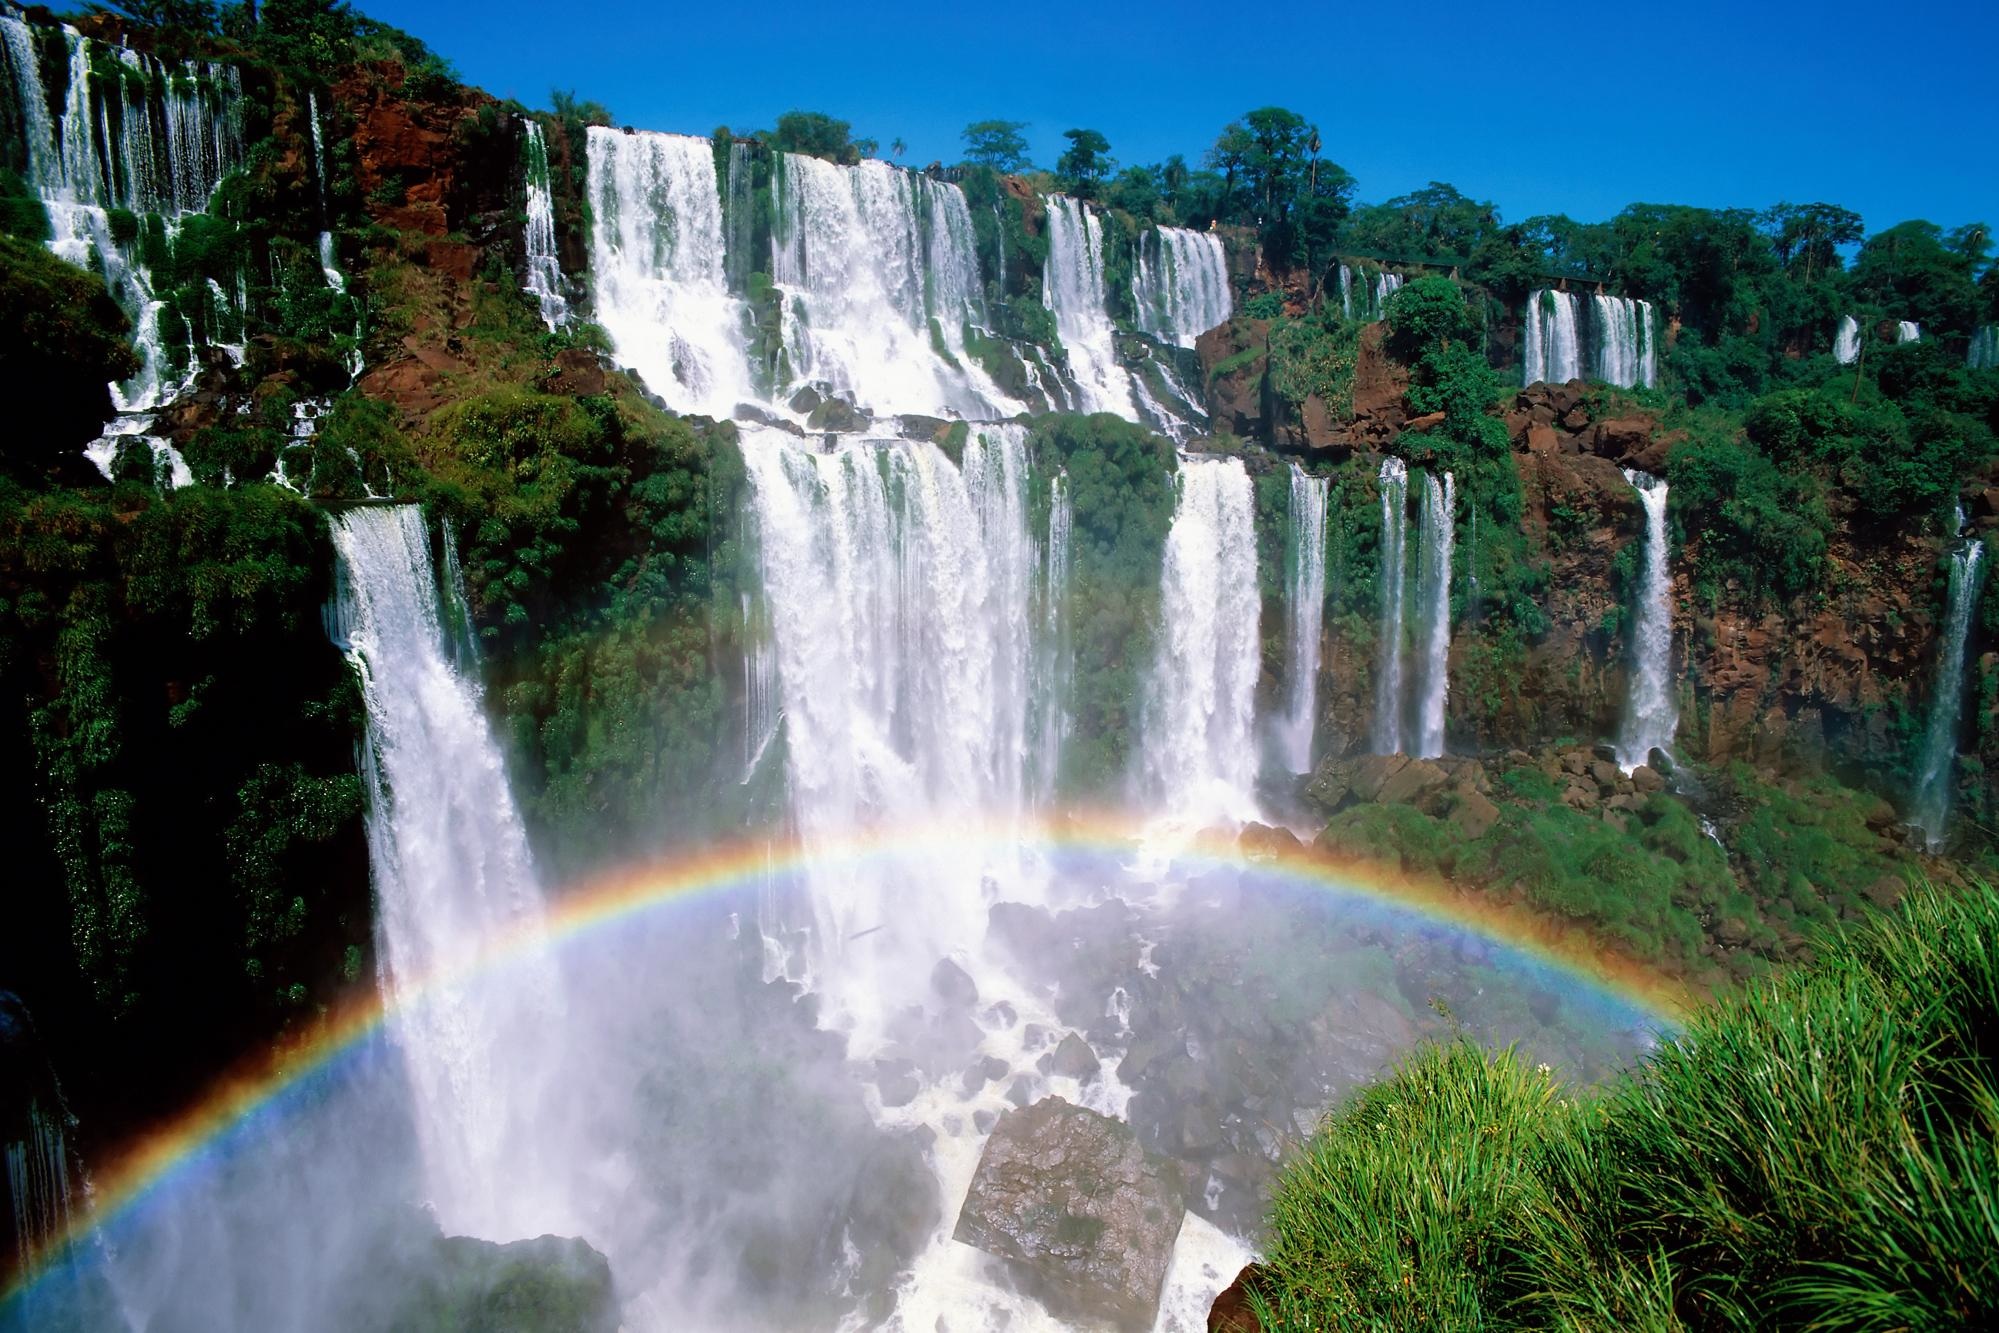
water, waterfall, park, body of water, wasserfall, water feature, watercourse